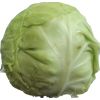
Label: Cabbage white 1